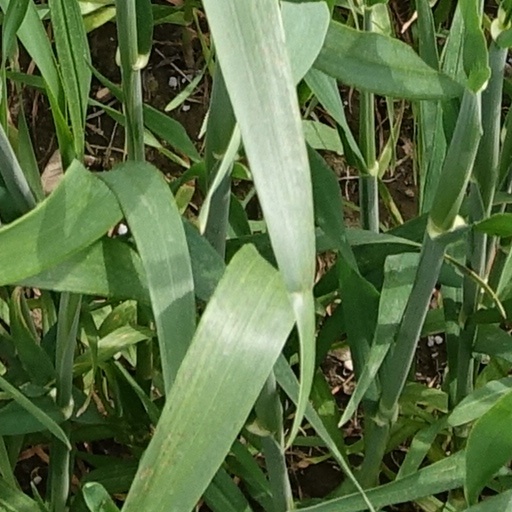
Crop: wheat